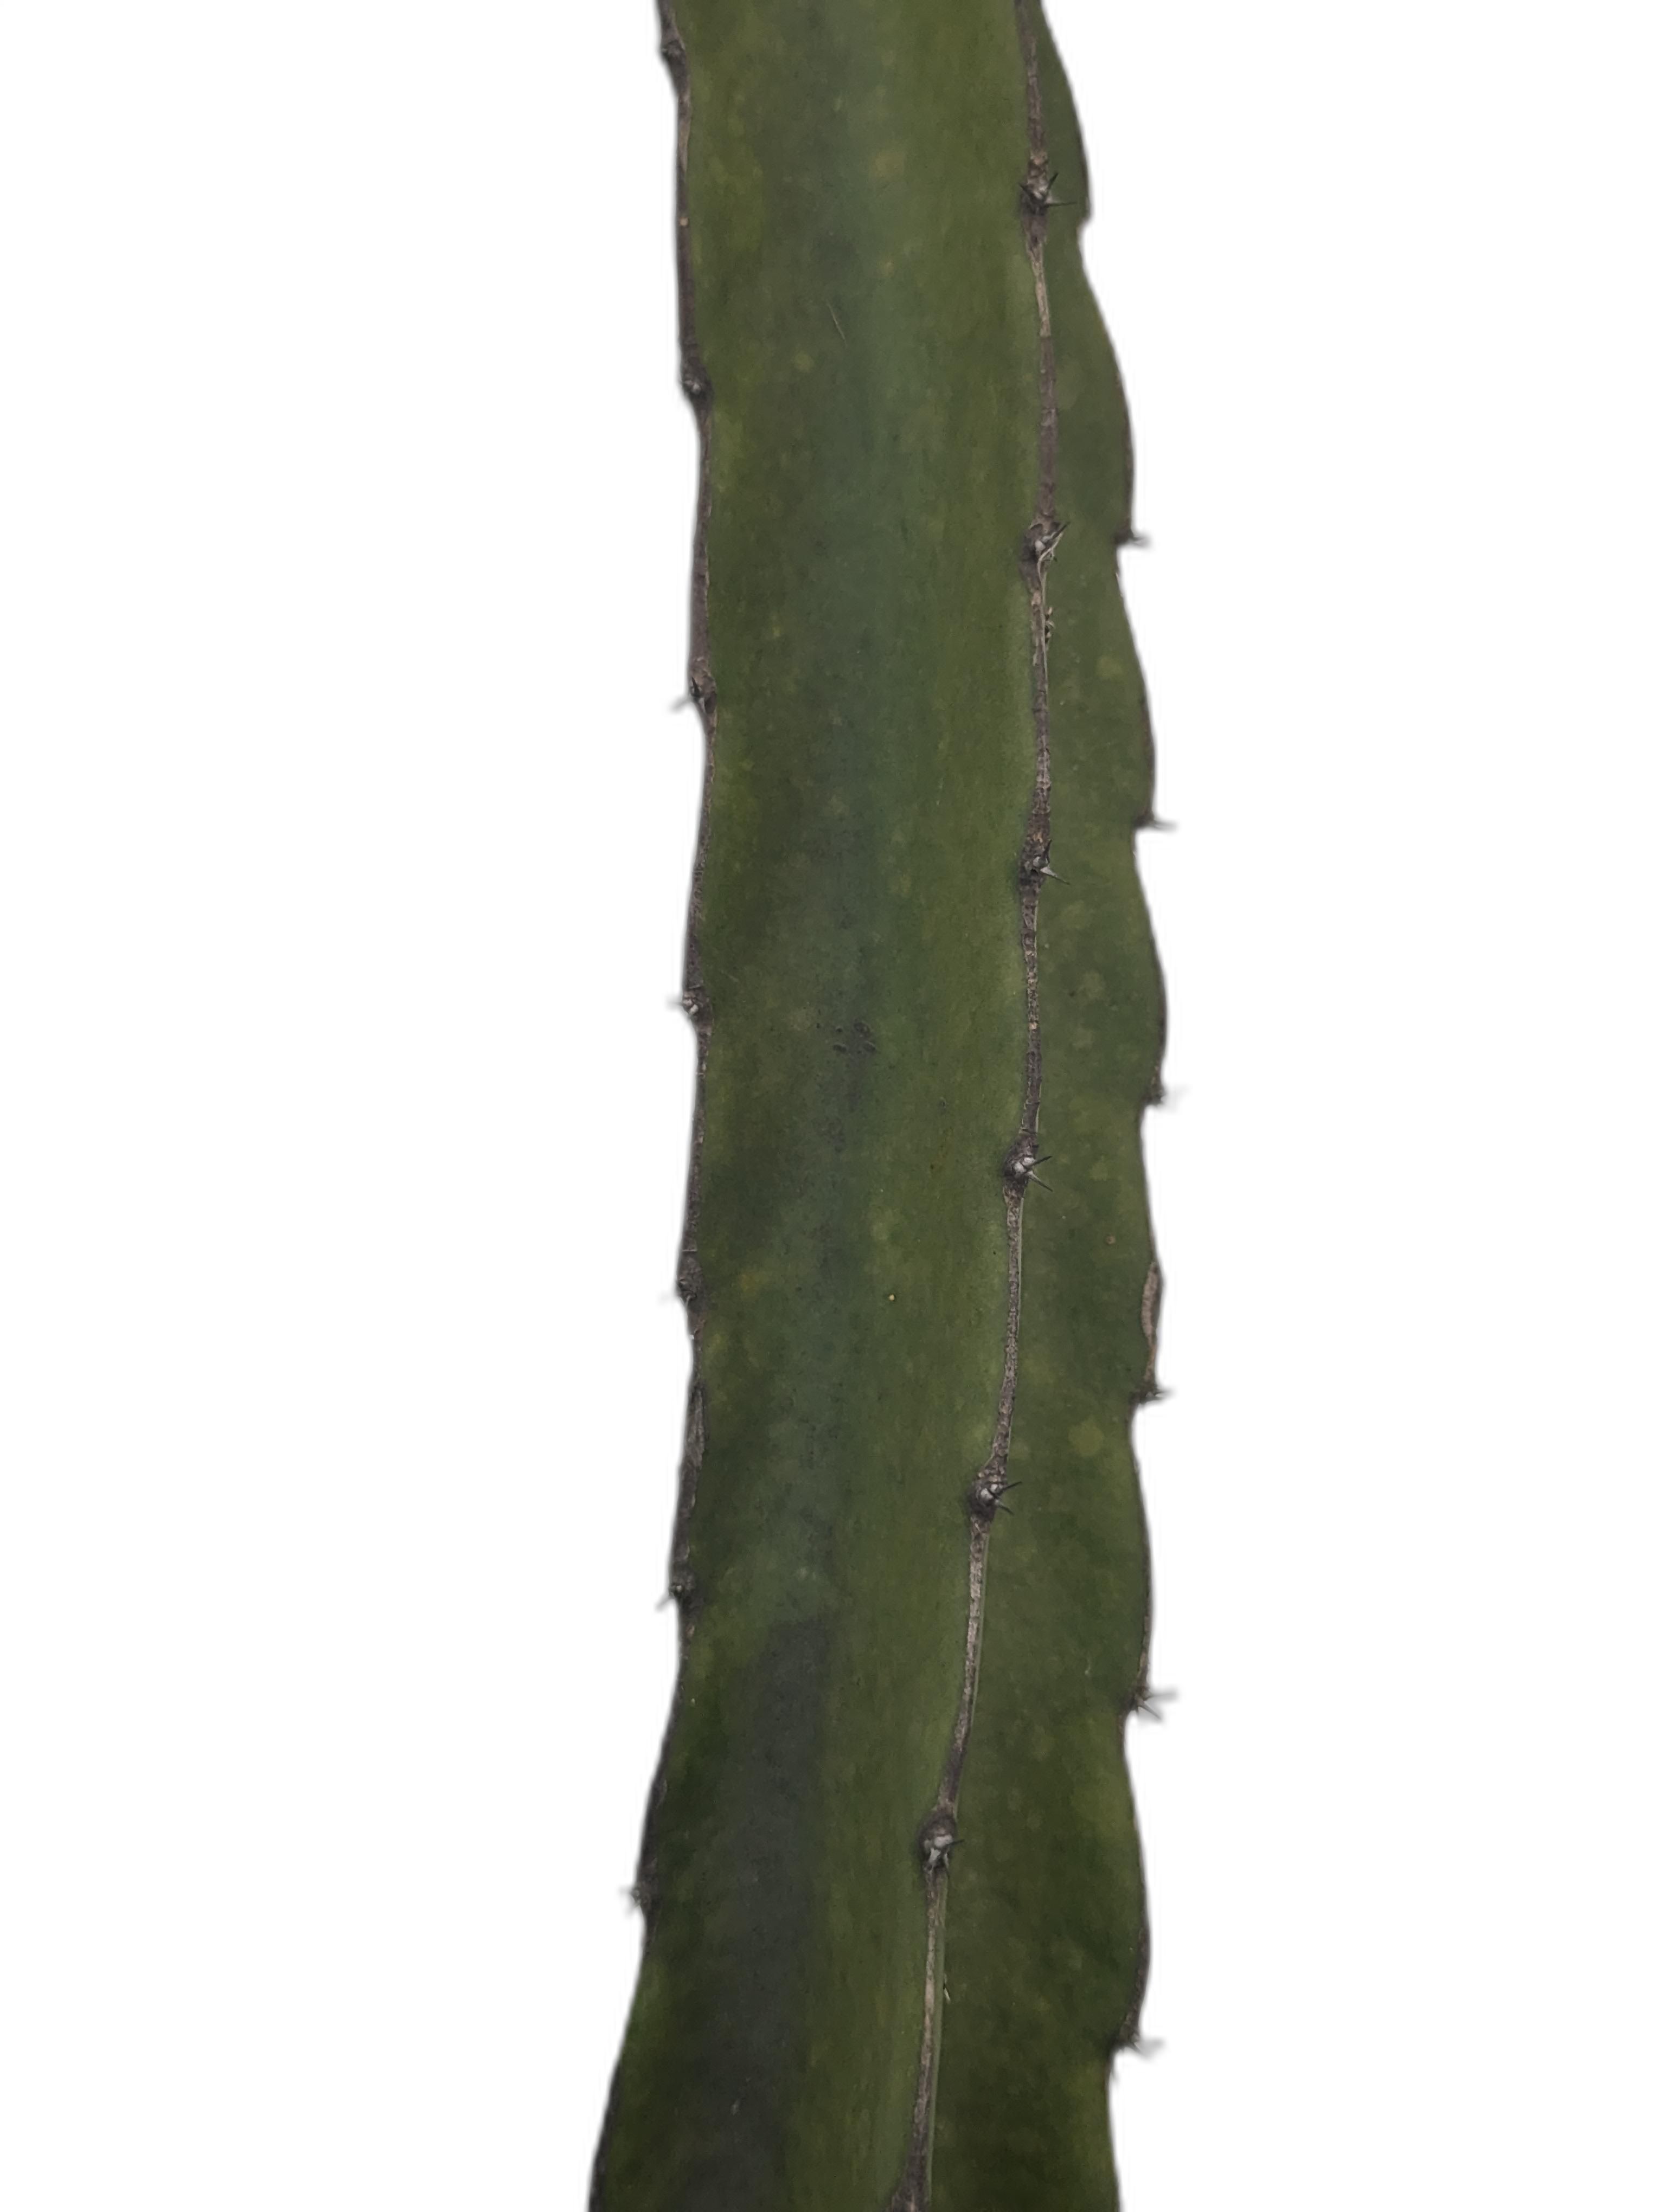
Label: Good leaf